Salsaringer

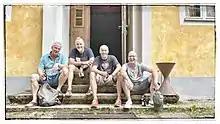
Salsaringer during a rehearsal weekend in , July 2021

Salsaringer is a Kahlgrund-based band, which represents self written music and song texts from the Kahlgrund featuringTimo Wiesmann (Schweinheim) as the singer, Martin Brückner (Geiselbach) as the bass player, Josef Bayer (Schöllkrippen) as the guitar player and Helmut Dedio (Omersbach) as the drummer. They play Rock, Latin, Jazz, and Folk using the local dialect.